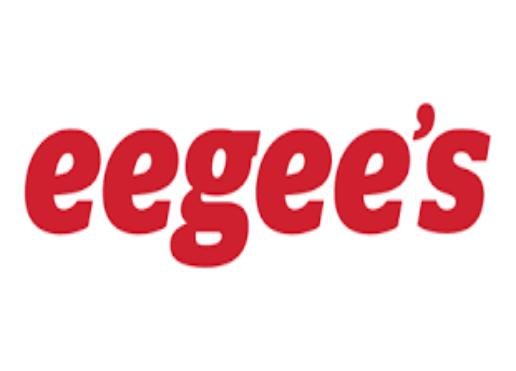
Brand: Eegee's
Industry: Food